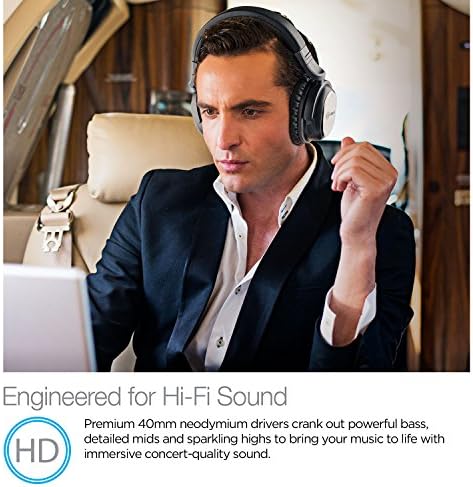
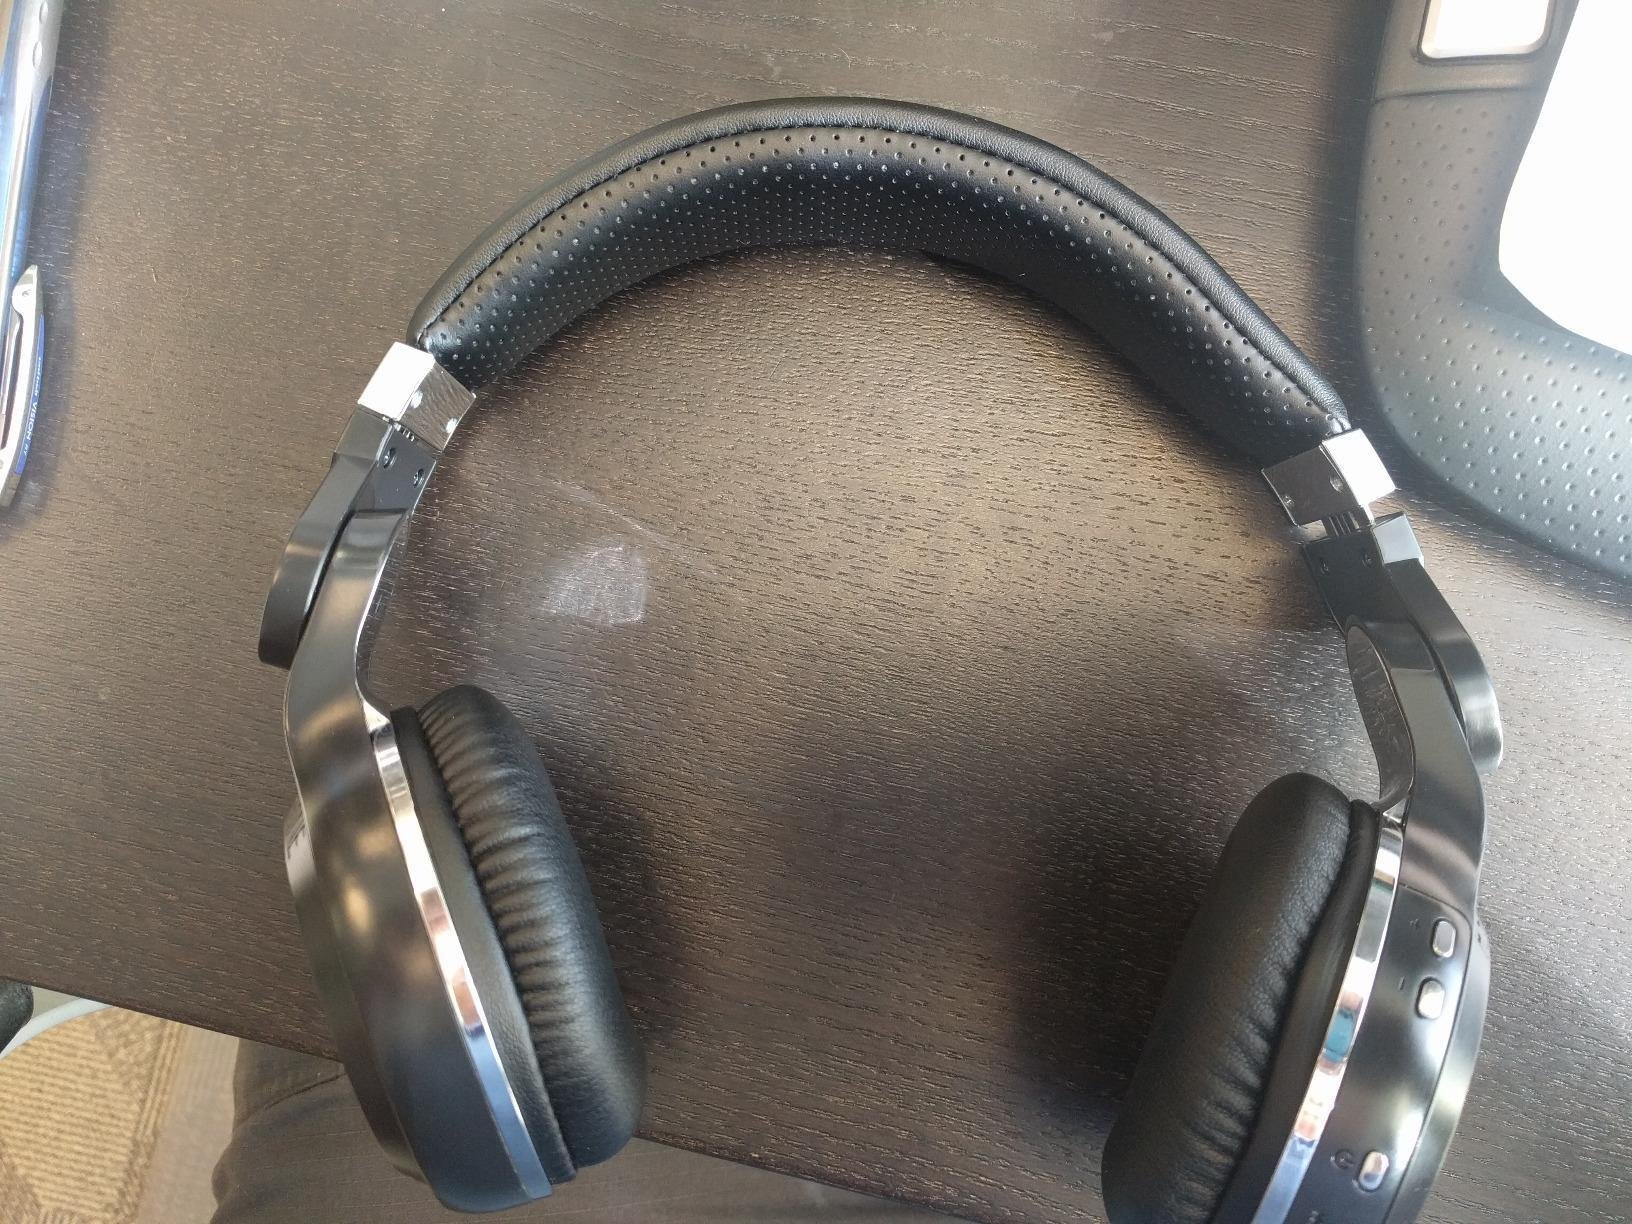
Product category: headphones
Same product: no